Renaissance (Beyoncé album)

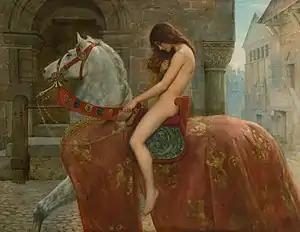
The cover art has been compared to "Lady Godiva", an 1897 painting by English artist John Collier.

On June 30, 2022, Beyoncé revealed the album's cover art, shot by fashion photographer Carlijn Jacobs, on her social media accounts. In the image, she is seated atop a mirrored disco ball horse (dubbed "Reneigh" by fans) in a 3D printed silver bodysuit designed by Nusi Quero. The piece is helix-shaped, detailed with spikes and embellished with crystals. Critics interpreted the equestrian pose as an allusion both to John Collier's 1897 painting "Lady Godiva" and to photographs of Bianca Jagger riding a horse into Studio 54. Dina Litovsky was more critical, comparing it to the "I'm on a Horse" Old Spice commercial.